Les Vallées station

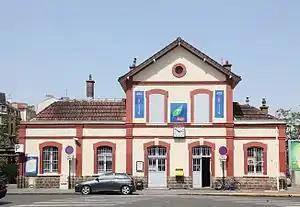
The passenger building of Les Vallées station in 2012.

Les Vallées station (French: "Gare des Vallées") is a French Railway station located on the Place de la Gare-des-Vallées in the commune of La Garenne-Colombes, Hauts-de-Seine department in the Île-de-France region. Due to the surrounding density of the stations neighbourhood, it also serves the nearby communes of Bois-Colombes and Colombes. Established at an elevation of 39 meters, the station is located at kilometric point (KP) 6.973 on the Paris-Saint-Lazare—Saint-Germain-en-Laye railway, between the stations of Bécon-les-Bruyères and La Garenne-Colombes.